1894 Birthday Honours

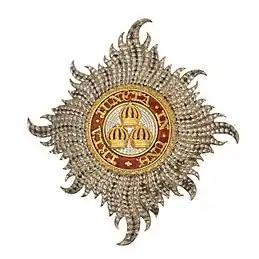
Civilian star of the Knight Grand Cross of the Order of the Bath

"The following appointments to the Most Honourable Order of the Bath given in recognition of the services in the recent operations against Fodey Silah in Combo on the Gambia:"